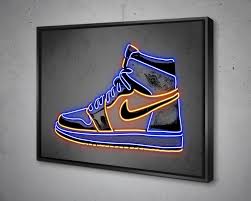
Label: Sneaker